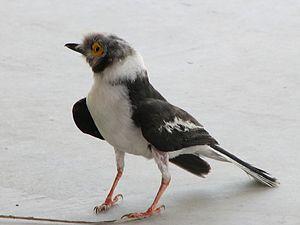
Les Prionopinae sont une sous-famille de la famille de passereaux des Vangidae. Avant 2018, le congrès ornithologique international la considérait comme une famille monotypique sous le nom de Prionopidae.